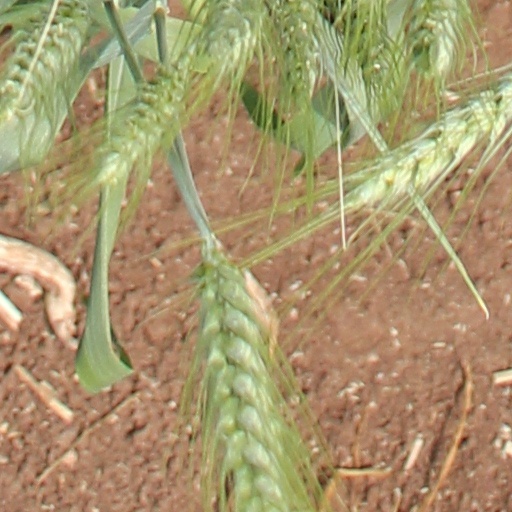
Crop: wheat